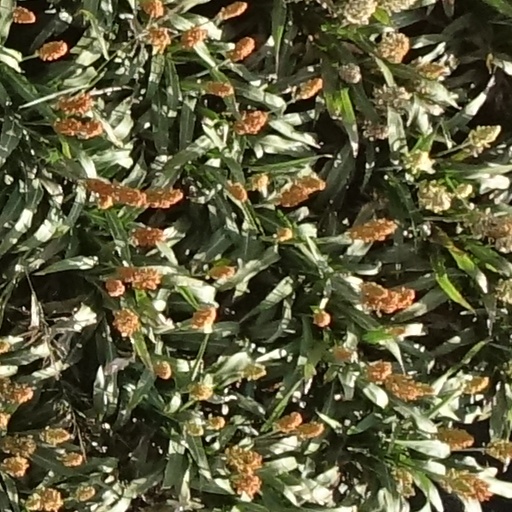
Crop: sorghum